Princess Virtue

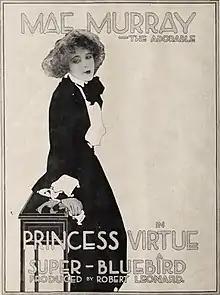

Princess Virtue is a 1917 American silent drama film directed by Robert Z. Leonard and starring Mae Murray, Lule Warrenton and Wheeler Oakman. An incomplete copy was found and kept in the Library of Congress. Prints and/or fragments were found in the Dawson Film Find in 1978.